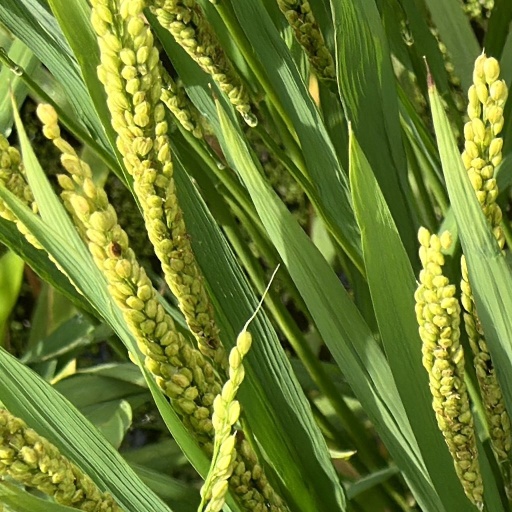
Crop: rice